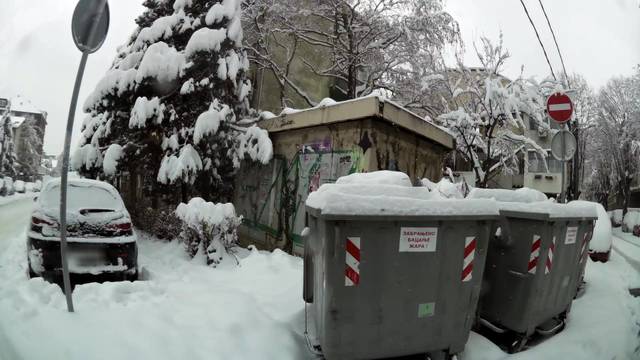
Region: Serbia
Coordinates: 44.788, 20.485